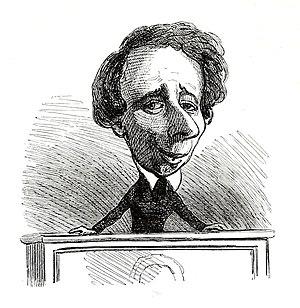
Caricature de Bixio en 1848-49, par Cham.
Jacques Alexandre Bixio, né Giacomo Alessandro Bixio le 20 novembre 1808 à Chiavari dans l'ancien département français des Apennins et mort le 16 décembre 1865 à Paris, est un agronome et homme politique français d'ascendance italienne.